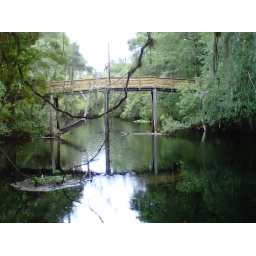
The bridge at a hillsbourgh park over hillsbourgh river